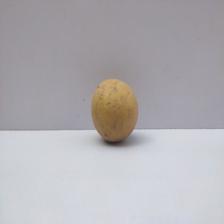
Size: Medium